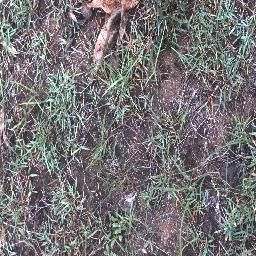
Label: negative